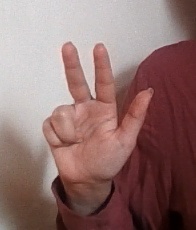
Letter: al